N. K. Naik

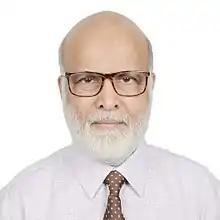

Niranjan Krishna Naik (born on 1944) is an Indian aerospace engineer and Professor Emeritus at Indian Institute of Technology Bombay. He is known for his research work on thermomechanical behavior of textile composites and ballistic impact, low velocity impact, fatigue and fracture of composites. His special interest is also on science and technology of aircraft production. Major awards and recognitions conferred to him are: Fellowship of the National Academy of Sciences, India (2004); Fellowship of the Indian National Academy of Engineering (2005); Professor H. H. Mathur Award for "Excellence in Research in Applied Sciences 2006" by IIT Bombay; "Excellence in Aerospace Education Award 2008" by the Aeronautical Society of India; Aerospace Engineering Division Gold Medal of the Institution of Engineers (India) for the year 1992-93 for his research on polymer matrix composites and "Shri Hotchand M. Lala and Shrimati Jamuna H. Lala Excellence in Teaching Award, 2013" by IIT Bombay.